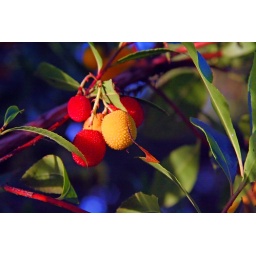
Small lychee-like fruit on a tree in the gardens of Wimpole Hall near Cambrige, UK.